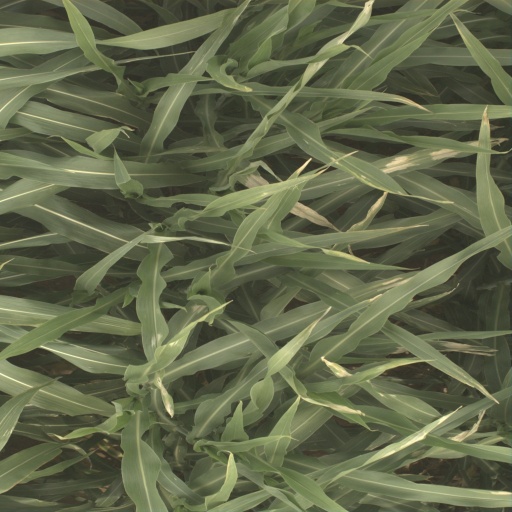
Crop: sorghum